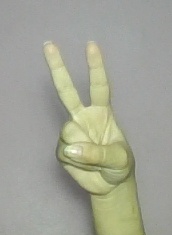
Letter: taa